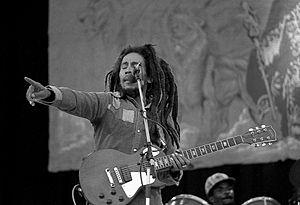
La Jamaïque, en anglais : Jamaica, est une île de la mer des Caraïbes. Elle constitue un pays indépendant, faisant partie des Antilles, situé au sud de Cuba et à l'Ouest de l'île Hispaniola, territoire d'Haïti et de la République dominicaine.
Le 6 février est le 37ᵉ jour de l'année du calendrier grégorien. Il reste 328 jours avant la fin de l'année, 329 en cas d'année bissextile.